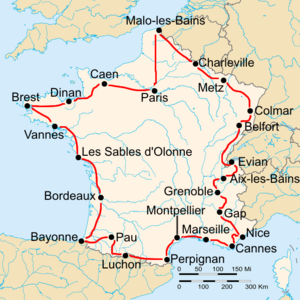
Le 25ᵉ Tour de France a eu lieu du 30 juin au 26 juillet 1931 sur 24 étapes pour 5 095 km. Il a été remporté par le coureur français Antonin Magne.